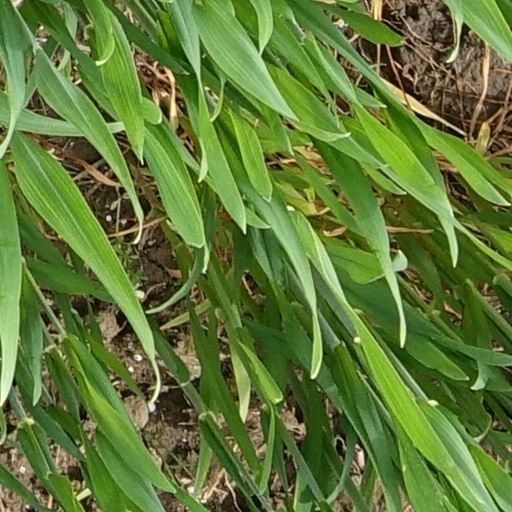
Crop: wheat